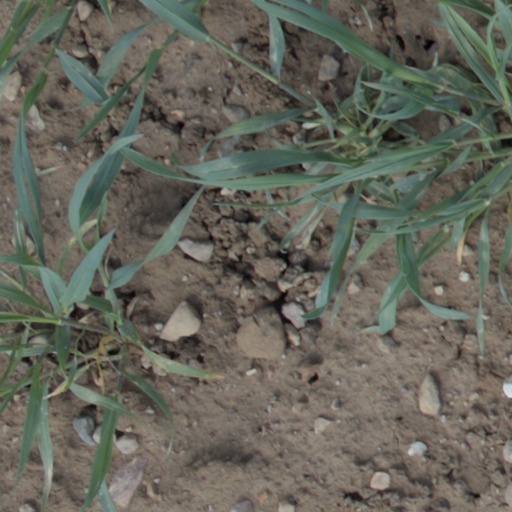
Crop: wheat